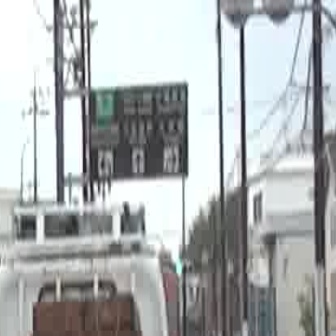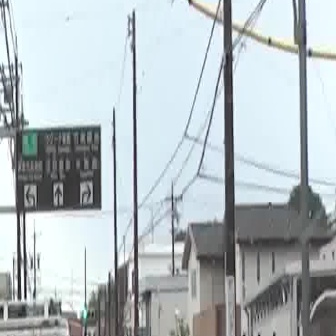
  Please identify the target specified by the bounding box [90,77,187,174] in the first image and locate it in the second image. Return the coordinates in [x_min,y_min,x_max,y_max] format.
Answer: [14,123,100,209]